Military mascot

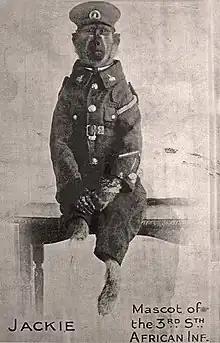
Corporal Jackie poses for a photograph in his South African military uniform

The mascot of the Royal Newfoundland Regiment was a Newfoundland dog named Sable Chief, presented to the unit during the First World War. Sable Chief was later struck by a vehicle by accident and died, although his stuffed remains were later brought back to St. John's, Newfoundland and Labrador. Other former mascots used by Canadian Army units includes Wallace the St. Bernard, used by the Canadian Scottish Regiment during the Second World War; Heather the Aberdeen terrier, used by the Calgary Highlanders during the Second World War; and Petty Office Wilbur Duck, an orange-billed white duck used by the Canadian Airborne Regiment during the 1970s.